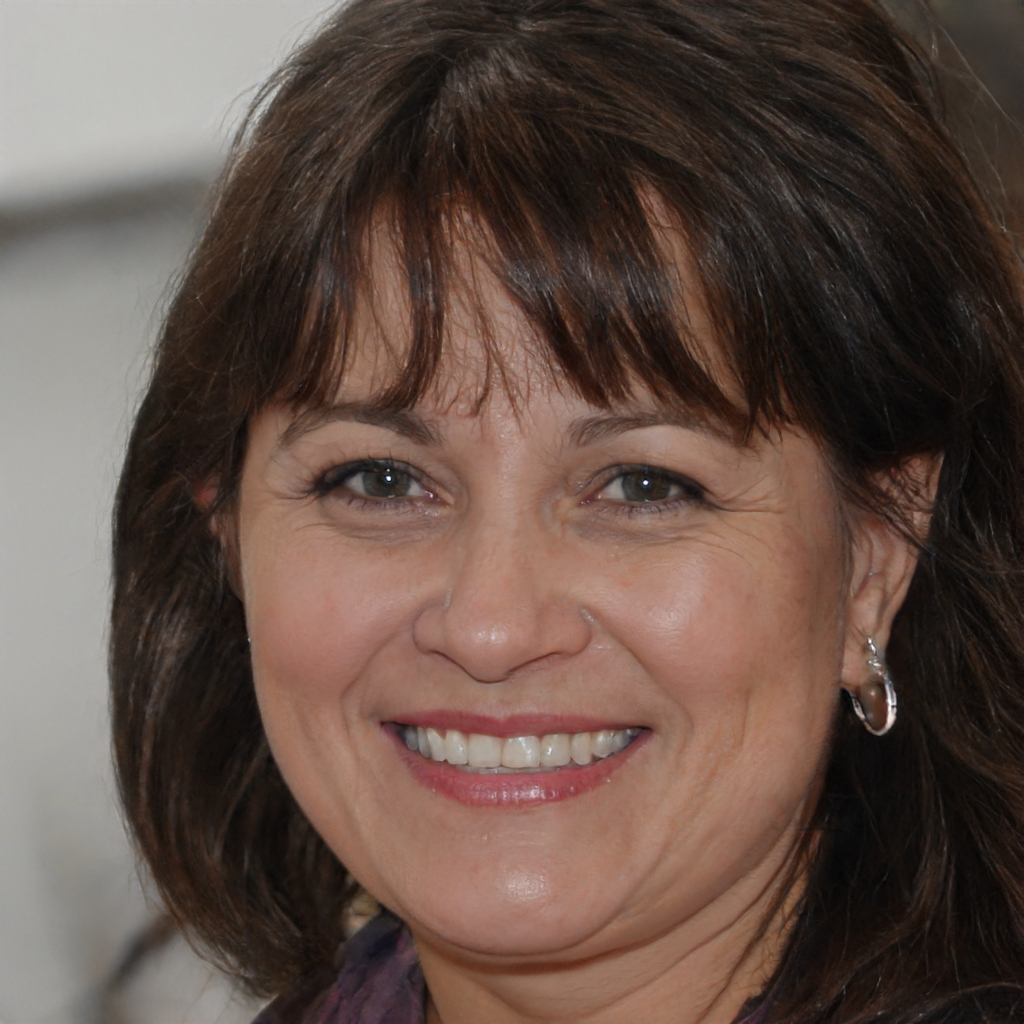
Portrait style: Real Portrait